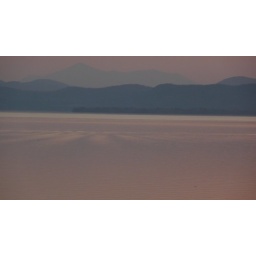
stripes in the water under whiteface, silouettes, boat